Needle telegraph

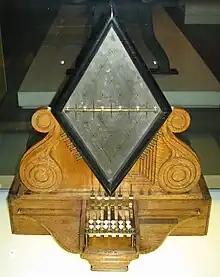
Cooke and Wheatstone five-needle telegraph

It was not until 1829 that the idea of applying Schweigger style multipliers to telegraph needles was mooted by Gustav Theodor Fechner in Leipzig. Fechner, in other respects following the scheme of Ampère, also suggested a pair of wires for each letter (twenty-four in the German alphabet) laid underground to connect Leipzig with Dresden. Fechner's idea was taken up by William Ritchie of the Royal Institution of Great Britain in 1830. Ritchie used twenty-six pairs of wires run across a lecture room as a demonstration of principle. Meanwhile, Pavel Schilling in Russia constructed a series of telegraphs also using Schweigger multipliers. The exact date that Schilling switched from developing electrochemical telegraphs to needle telegraphs is not known, but Hamel says he showed one in early development to Tsar Alexander I who died in 1825. In 1832, Schilling developed the first needle telegraph (and the first electromagnetic telegraph of any kind) intended for practical use. Tsar Nicholas I initiated a project to connect St. Petersburg with Kronstadt using Schilling's telegraph, but it was cancelled on Schilling's death in 1837.